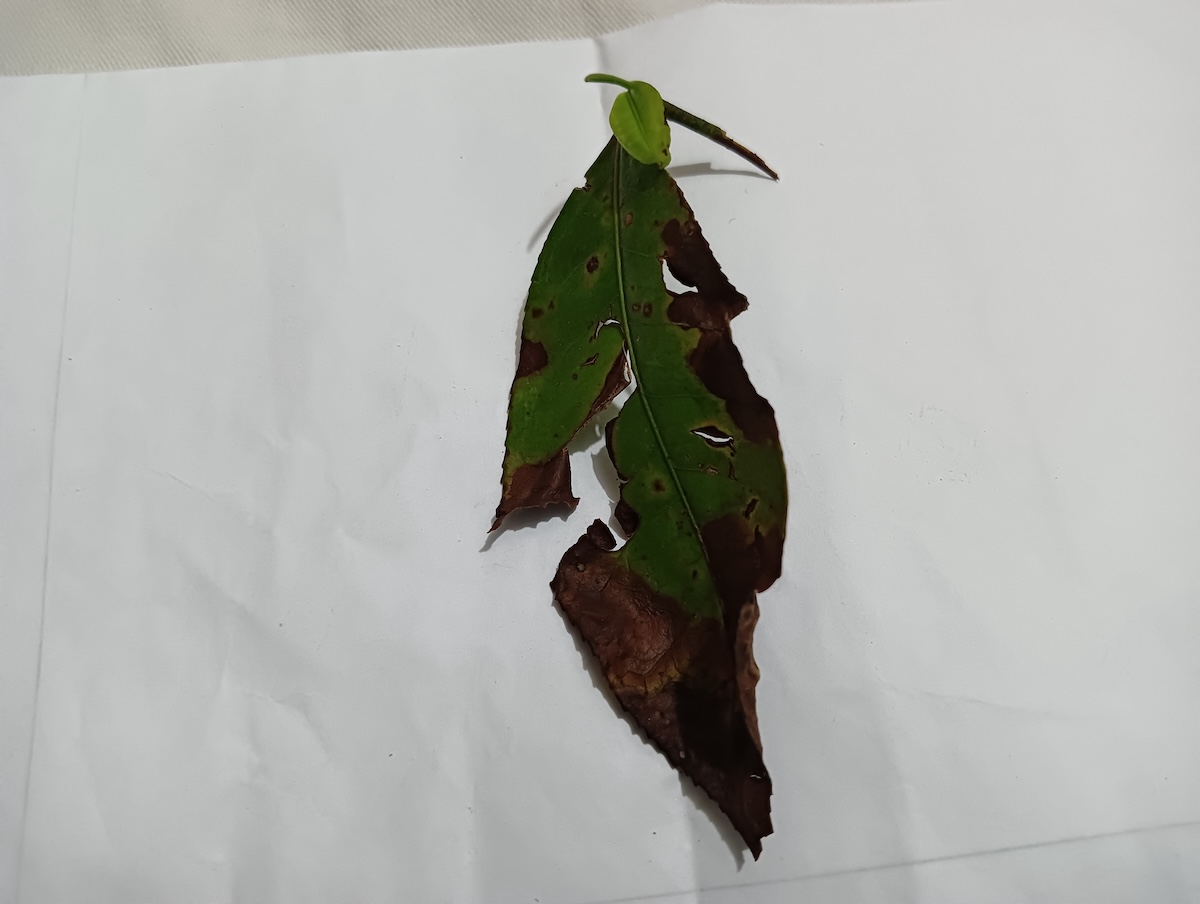
Label: Brown Blight